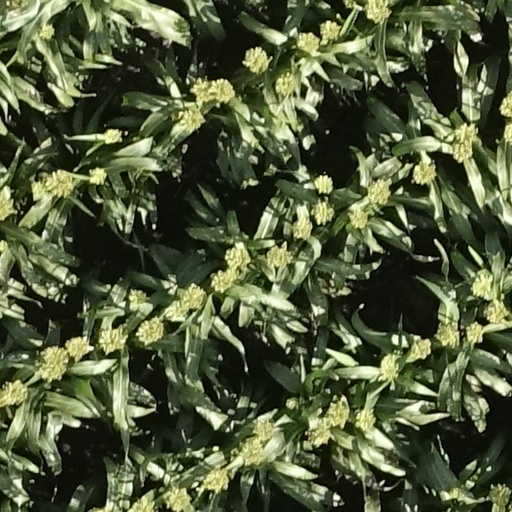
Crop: sorghum